Jeļena Ostapenko

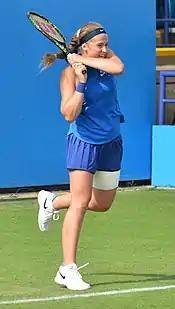
Ostapenko at the 2016 Eastbourne International

She reached the final of the Premier 5 Qatar Ladies Open in Doha, beating world No. 8, Petra Kvitová, on the way. She was beaten by Carla Suárez Navarro in the final, nevertheless she rose to No. 41 in the world rankings.